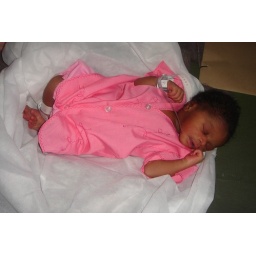
Second baby girl delivered at IDF field hospital in Haiti on 22Jan10